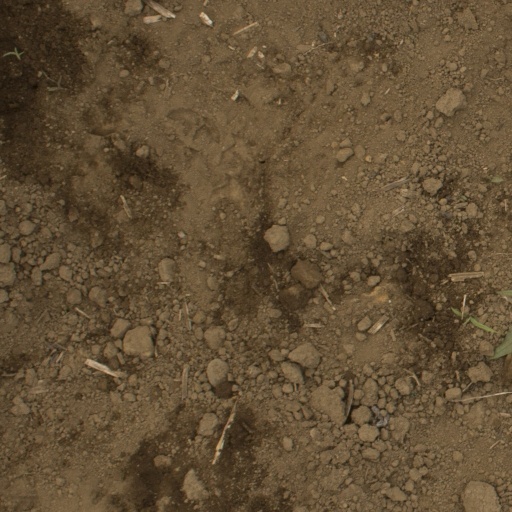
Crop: Jerusalem artichoke